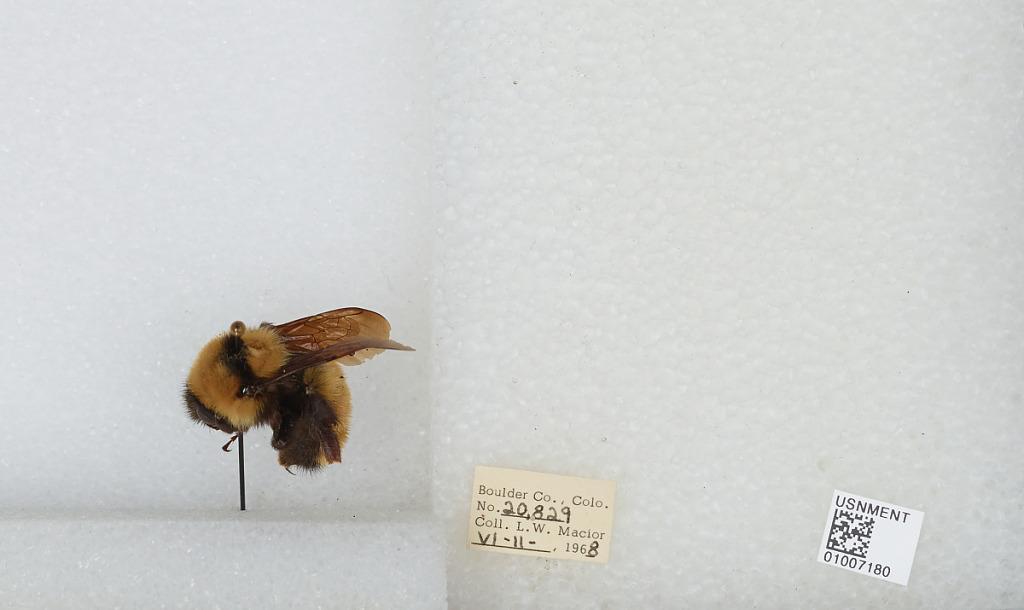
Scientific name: Bombus (Fervidobombus) fervidus fervidus (Fabricius)
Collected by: L. Macior
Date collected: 1968-6-11
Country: United States
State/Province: Colorado
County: Boulder
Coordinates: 40.09, -105.36